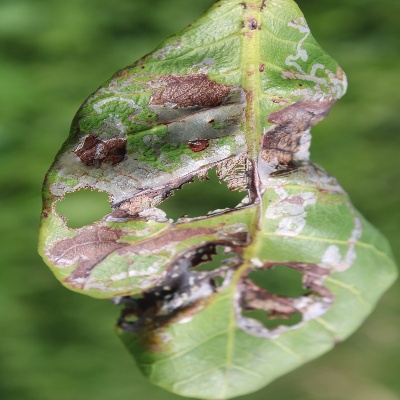
Crop: Cashew
Condition: leaf miner